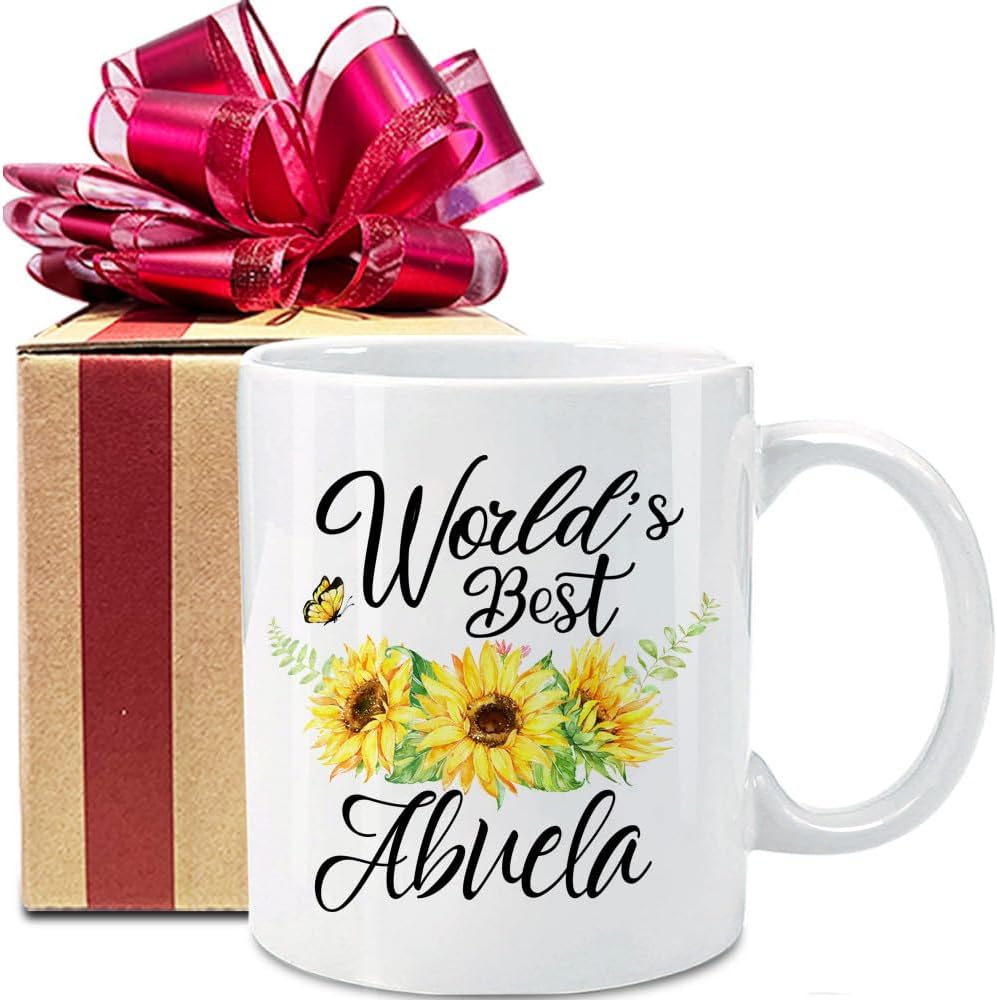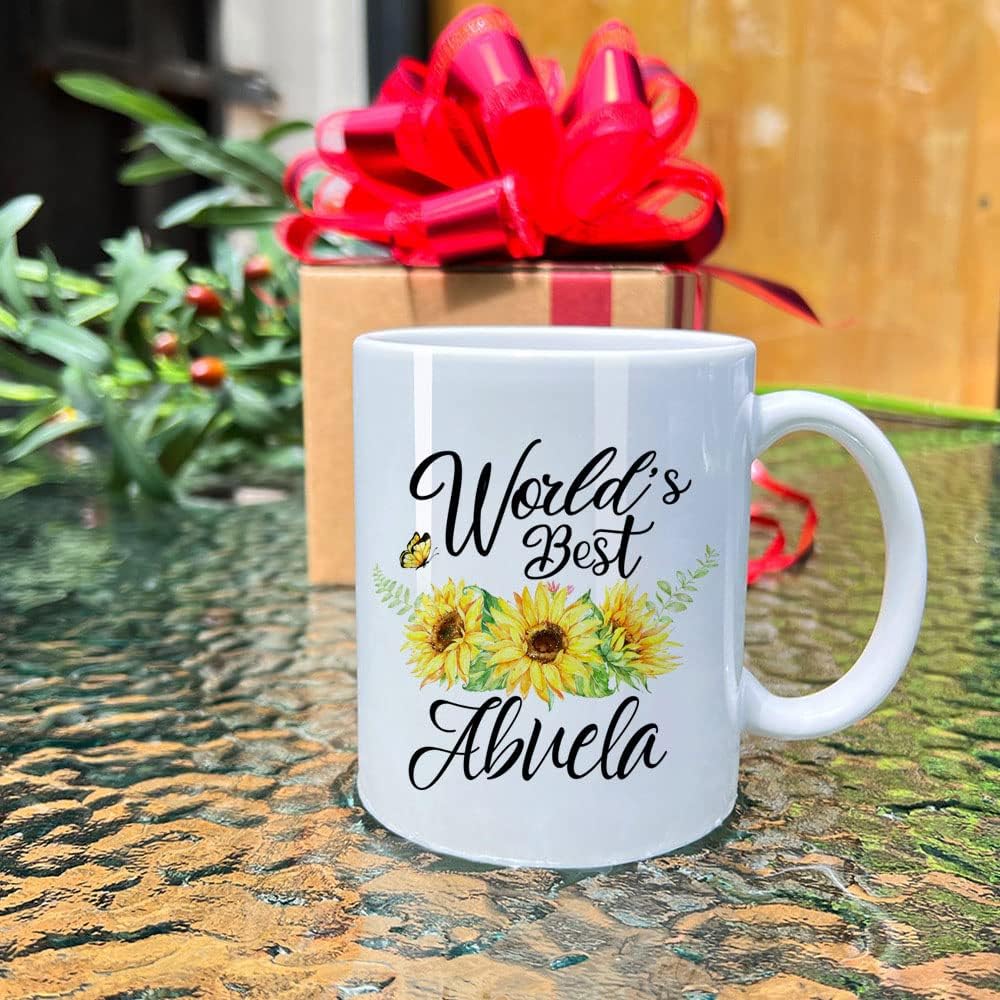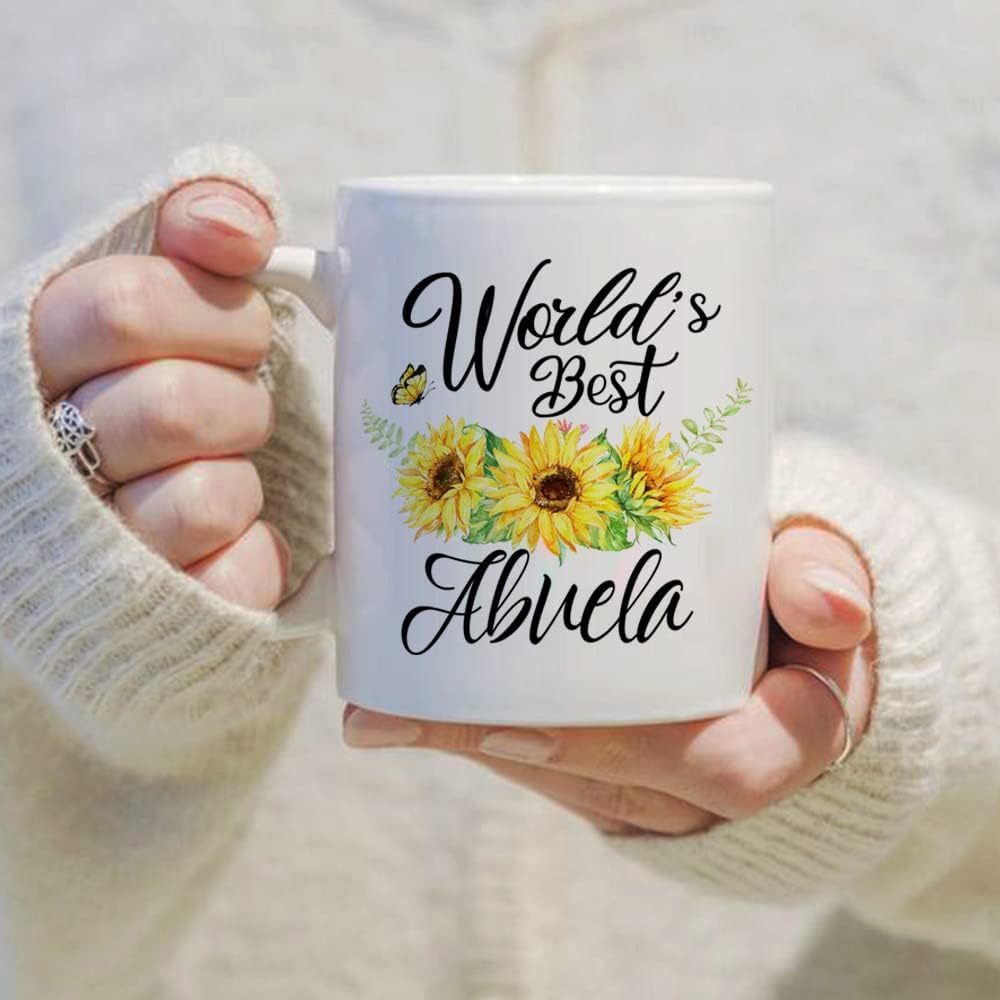
Dnuiyses Sunflower Theme World’s Best Abuela Coffee Mug, Inspirational Mug Gift for Spanish Latina Grandma Mom Grandmother Women BFF, Birthday Christmas Mother's Day Thanksgiving Mug Gift for Her.
Category: Amazon Home
💙 This creative cup makes a perfect gift, surprise your friends or family on Birthdays, Holidays, Christmas, Retirement, Anniversary, or any occasion! Great for coffee, tea, or hot chocolate. This mug will last for years and is a great addition to your kitchen、home or office.
Features: 💙FUNNY SAYING：World’s Best Abuela | 💙HIGH QUALITY MUG: Made of AAAAA ceramic, bright and clean, safe, Make life more secure | 💙 HD-PRINTING：Use the best professional machines, no color deviation, and the color will not fade after washing for many times. | 💙SAFETY: 100% Dishwasher and Microwave safe, Printed on only the highest quality mugs. The print will never fade no matter how many times it is washed. | 💙 ATTRACTIVELY BOXED：Shipped in a beautiful custom made styrofoam package to ensure it arrives perfect. Guaranteed.